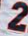
Number: 2